Rachel Matthews

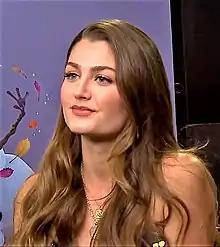
Matthews interviewed by Dulce Osuna in 2019

Rachel Matthews is an American actress. She is known for starring in the film "Happy Death Day" and its sequel, "Happy Death Day 2U".